Malaal-e-Yaar

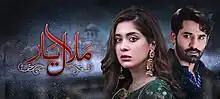

Malaal e Yaar is a Pakistani television serial produced by Momina Duraid under MD Productions. Based on the feudal system, it explores the ritual of early settled marriages. The main theme revolves around two persons from opposite backgrounds who hate each other, but eventually fall in love, bounded by a marriage only on paper. It stars Mirza Zain Baig, Azekah Daniel, Zainab Shabir, Hamza Firdous and Jahanzeb Gorchani in leading roles. It gained local and foreign viewership soon after its first episode went on air.